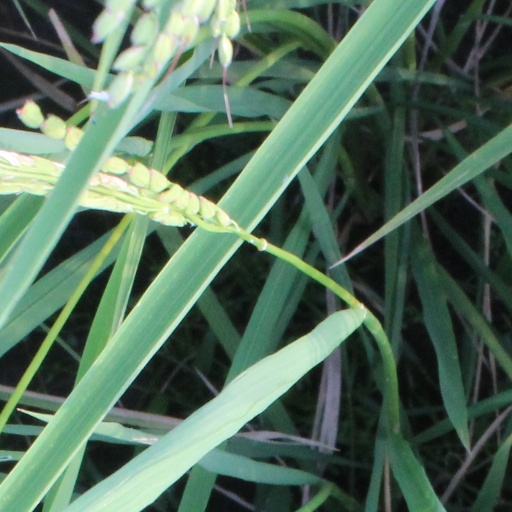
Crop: rice